Chung Ying Street

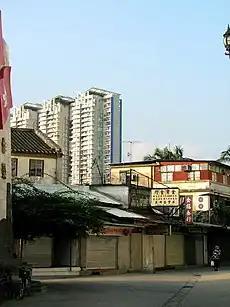
Chung Ying Street, with the memorial tablet on the left side

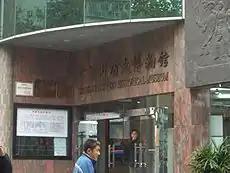
Chung Ying Street Historical Museum

Chung Ying Street is a street on the border between Hong Kong and Shenzhen, within the border town of Sha Tau Kok (Hong Kong) and Shatoujiao (Shenzhen). One side of the street belongs to Hong Kong and the other belongs to mainland China.